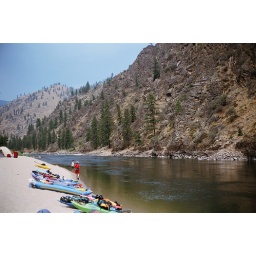
This beach is also good for carrying large rocks for great distances under water.